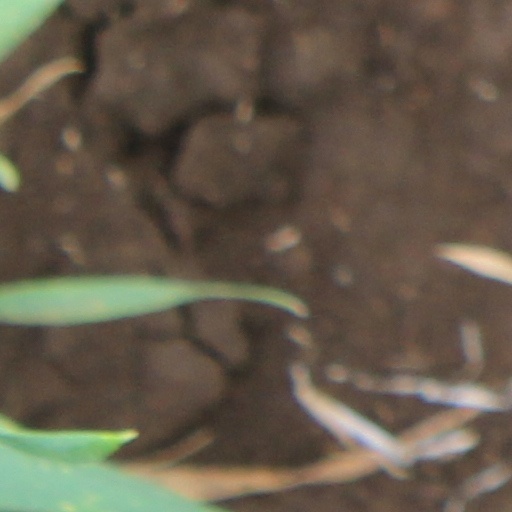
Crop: wheat